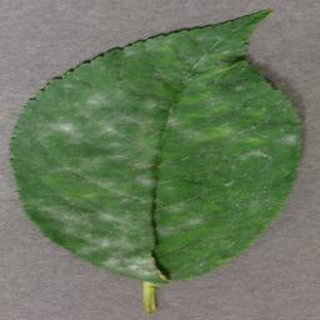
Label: cherry_powdery_mildew